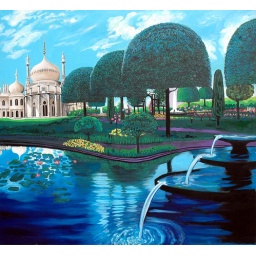
This painting lives someplace in the Algerian desert. My friends are building a house to put it in.